Rothschild family

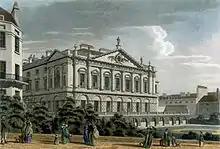
The family has fully restored Spencer House, St. James's Park, London.

In Vienna, Salomon Mayer Rothschild established a bank in the 1820s and the Austrian family had vast wealth and position. The crash of 1929 brought problems, and Baron Louis von Schwartz Rothschild attempted to shore up the Creditanstalt, Austria's largest bank, to prevent its collapse. Nevertheless, during the Second World War they had to surrender their bank to the Nazis and flee the country. Their Rothschild palaces, a collection of vast palaces in Vienna built and owned by the family, were confiscated, plundered and destroyed by the Nazis. The palaces were famous for their sheer size and for their huge collections of paintings, armour, tapestries and statues (some of which were restored to the Rothschilds by the Austrian government in 1999).